Akatombo

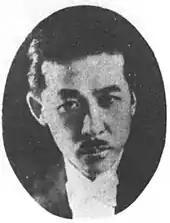
Kōsaku Yamada (1935)

Composer Kōsaku Yamada (1886–1965) was an intimate friend of Miki, and set his 1921 poem to music in 1927.